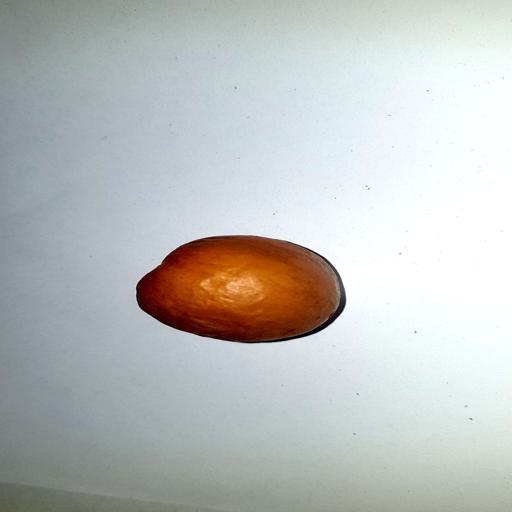
Label: healthy